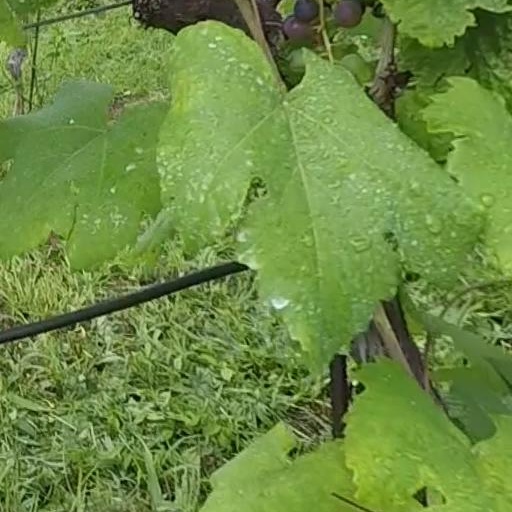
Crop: grape